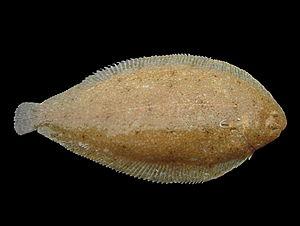
Une Sole pole photographiée à bord du RV Belgica dans le sud de la mer du Nord.
Cet article liste les familles de poissons, classées par nom scientifique en ordre alphabétique.
Les Soleidae constituent une famille de poissons marins de l'ordre des Pleuronectiformes. Elle regroupe des espèces généralement appelées soles.
Pegusa est un genre de poissons plats marins appartenant à la famille des Soleidae.
La sole pole est une espèce de poissons plats marins appartenant à la famille des Soleidae.